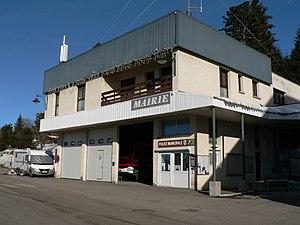
La mairie et l'office de police à Chamrousse, Isère, AuRA, France.
Chamrousse est une commune française située géographiquement en altitude dans les Alpes à l'extrémité Sud-Ouest du massif de Belledonne, au-dessus de la vallée du Grésivaudan et de l'agglomération grenobloise, administrativement dans le département de l'Isère, en région Auvergne-Rhône-Alpes et autrefois rattachée à l'ancienne province du Dauphiné.